List of sports officials who died while active

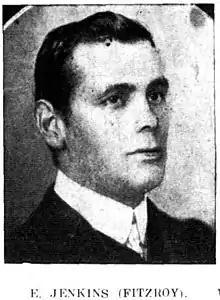
VFL umpire Ern Jenkins died less than three months after the conclusion of the 1927 season

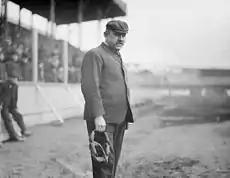
AL umpire (and Honor Rolls of Baseball inductee) Jack Sheridan died of a heart attack in 1914

The following are Australian football umpires who died during their careers or officiating assignments.